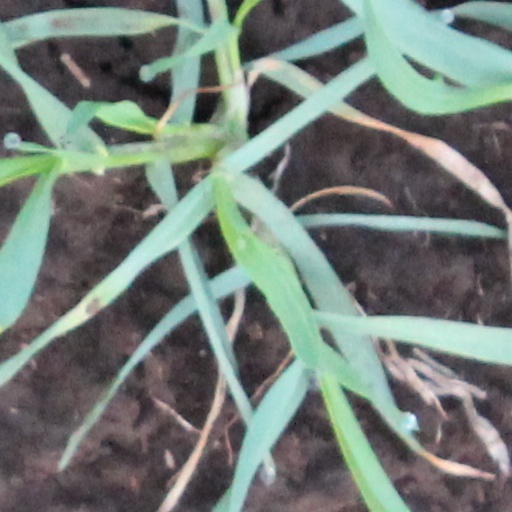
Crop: wheat